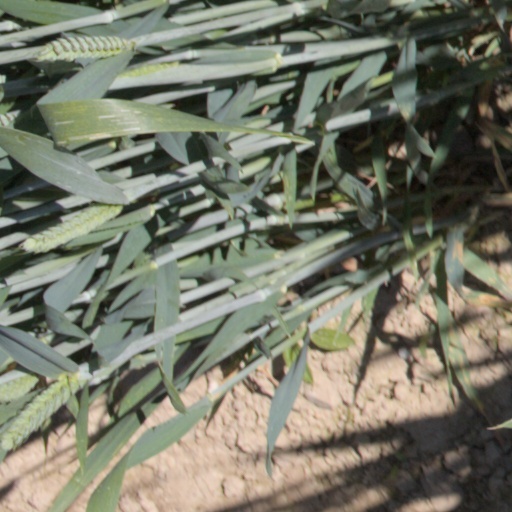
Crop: wheat